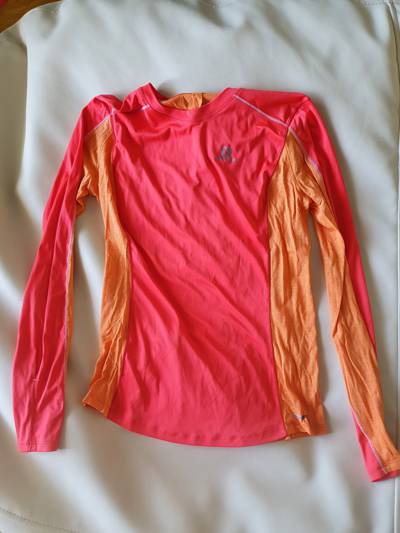
Waste category: clothes